Sarah Franklin Bache

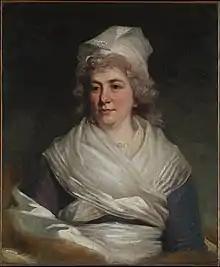
"Sarah Franklin Bache", a 1793 portrait by John Hoppner

Sarah Franklin Bache (September 11, 1743 – October 5, 1808), sometimes known as Sally Bache, was the daughter of Benjamin Franklin and Deborah Read. She was a leader in relief work during the American Revolutionary War and frequently served as her father's political hostess, like her mother before her death in 1774. Sarah was also an important leader for women in the pro-independence effort in Philadelphia. She was an active member of the community until her death in 1808. She was 65 years old.